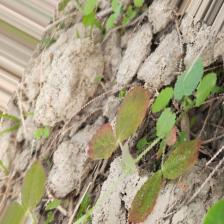
Label: Lentil Rust